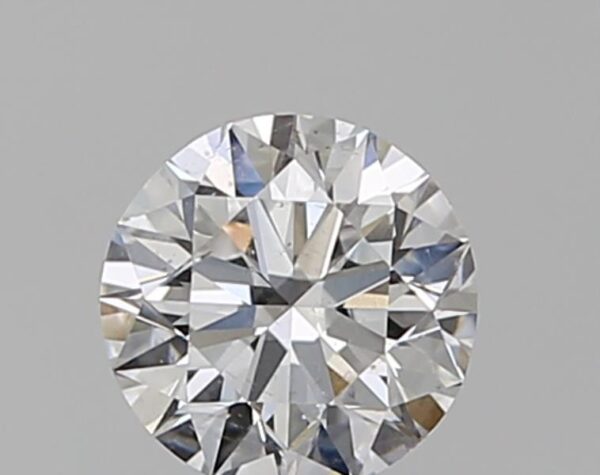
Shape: round
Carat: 0.5
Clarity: SI2
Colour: D
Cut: EX
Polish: EX
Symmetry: VG
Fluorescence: N
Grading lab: GIA
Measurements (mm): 5.06 x 5.1 x 3.14